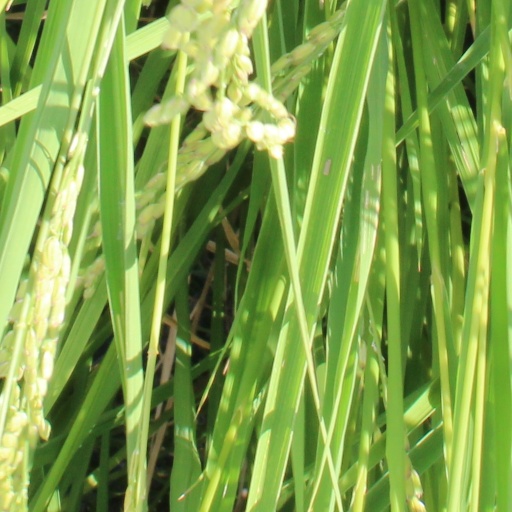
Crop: rice